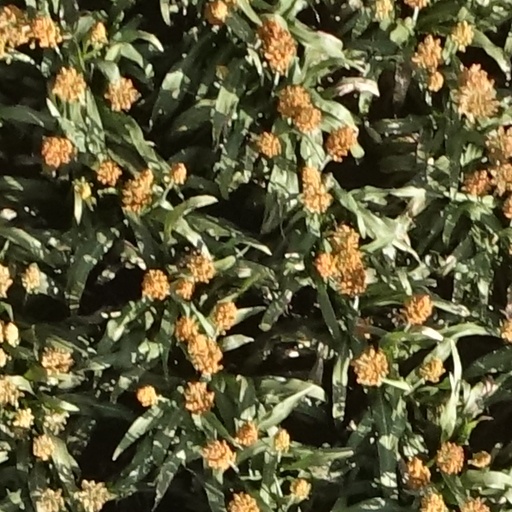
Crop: sorghum